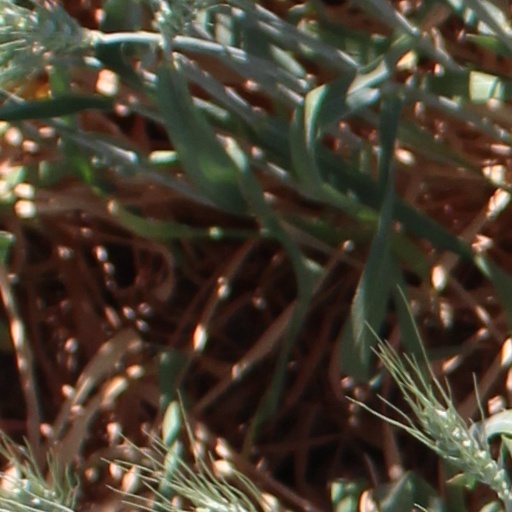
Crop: wheat